Singapore Botanic Gardens

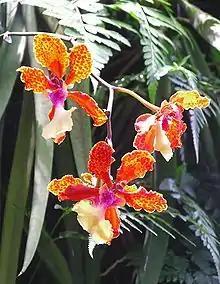
Orchids in the National Orchid Garden

During the Japanese occupation of Singapore from 1942 to 1945, Hidezo Tanakadate (田中館秀三), a professor of geology from Tohoku Imperial University, learned of the possibility that the Gardens and Museum might be looted due to the occupation, and negotiated directly with general Tomoyuki Yamashita to gain control of the Singapore Botanic Gardens and the Raffles Museum. At the beginning of the occupation, he ensured that no looting occurred in the Gardens and the Museum. Both institutions continued to function as scientific institutions. Holttum and Edred John Henry Corner were interned in the Gardens and instructed to continue their horticultural work. The Japanese government and army were unwilling to fund the institutions, however, and Tanakadate had to pay for maintenance and staff salaries from his own pocket. The Gardens was also renamed as Shōnan Botanic Gardens. Tanaka returned to Japan in July 1943, and Dr. , a retired professor of botany from the Kyoto Imperial University and secretary-general of the Imperial Japanese Army's Malayan military administration department's general affairs department, was appointed director to the Gardens and Museum, posts he held until the end of the war.